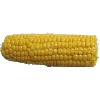
Label: corn